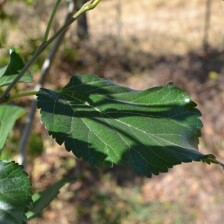
Variety: ChiangMaiBuriram60